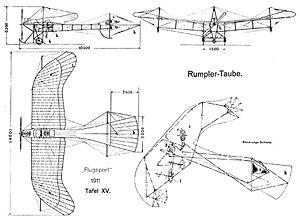
L' Etrich Taube, également connu sous les noms de différents constructeurs qui produisirent cet appareil, fut un avion monoplan biplace conçu en 1910 par le pilote autrichien Ignaz Igo Etrich, et réalisé en série par l'entreprise Lohner-Werke de Vienne, ainsi que par plusieurs autres entreprises germaniques, telles l'Etrich Fliegerwerke en Silésie ou la Rumpler Flugzeugwerke à Berlin...